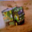
Label: truck